Cost-plus pricing

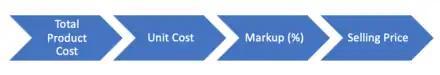

The markup is a percentage that is expected to provide an acceptable rate of return to the manufacturer.